United Brethren in Christ (Cincinnati, Ohio)

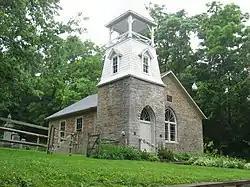
Front and eastern side of the church

The United Brethren in Christ Church, also known as "Five Mile Chapel", is a historic church building located southeast of Cincinnati in Anderson Township, Hamilton County, Ohio, United States. Built in 1844, it is a stone building with a stone foundation and a slate roof. It was the house of worship for the oldest Church of the United Brethren in Christ congregation in southeastern Hamilton County, which became the mother of other congregations: some of its members later left to found other United Brethren in Christ churches elsewhere in Hamilton County and in the surrounding community.